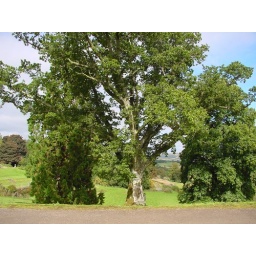
A tree by the modern car park